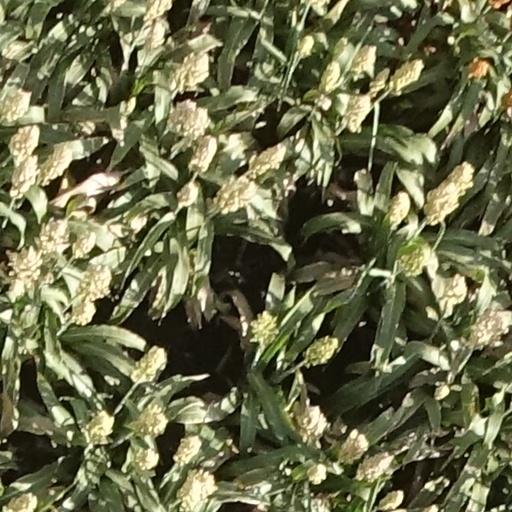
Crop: sorghum